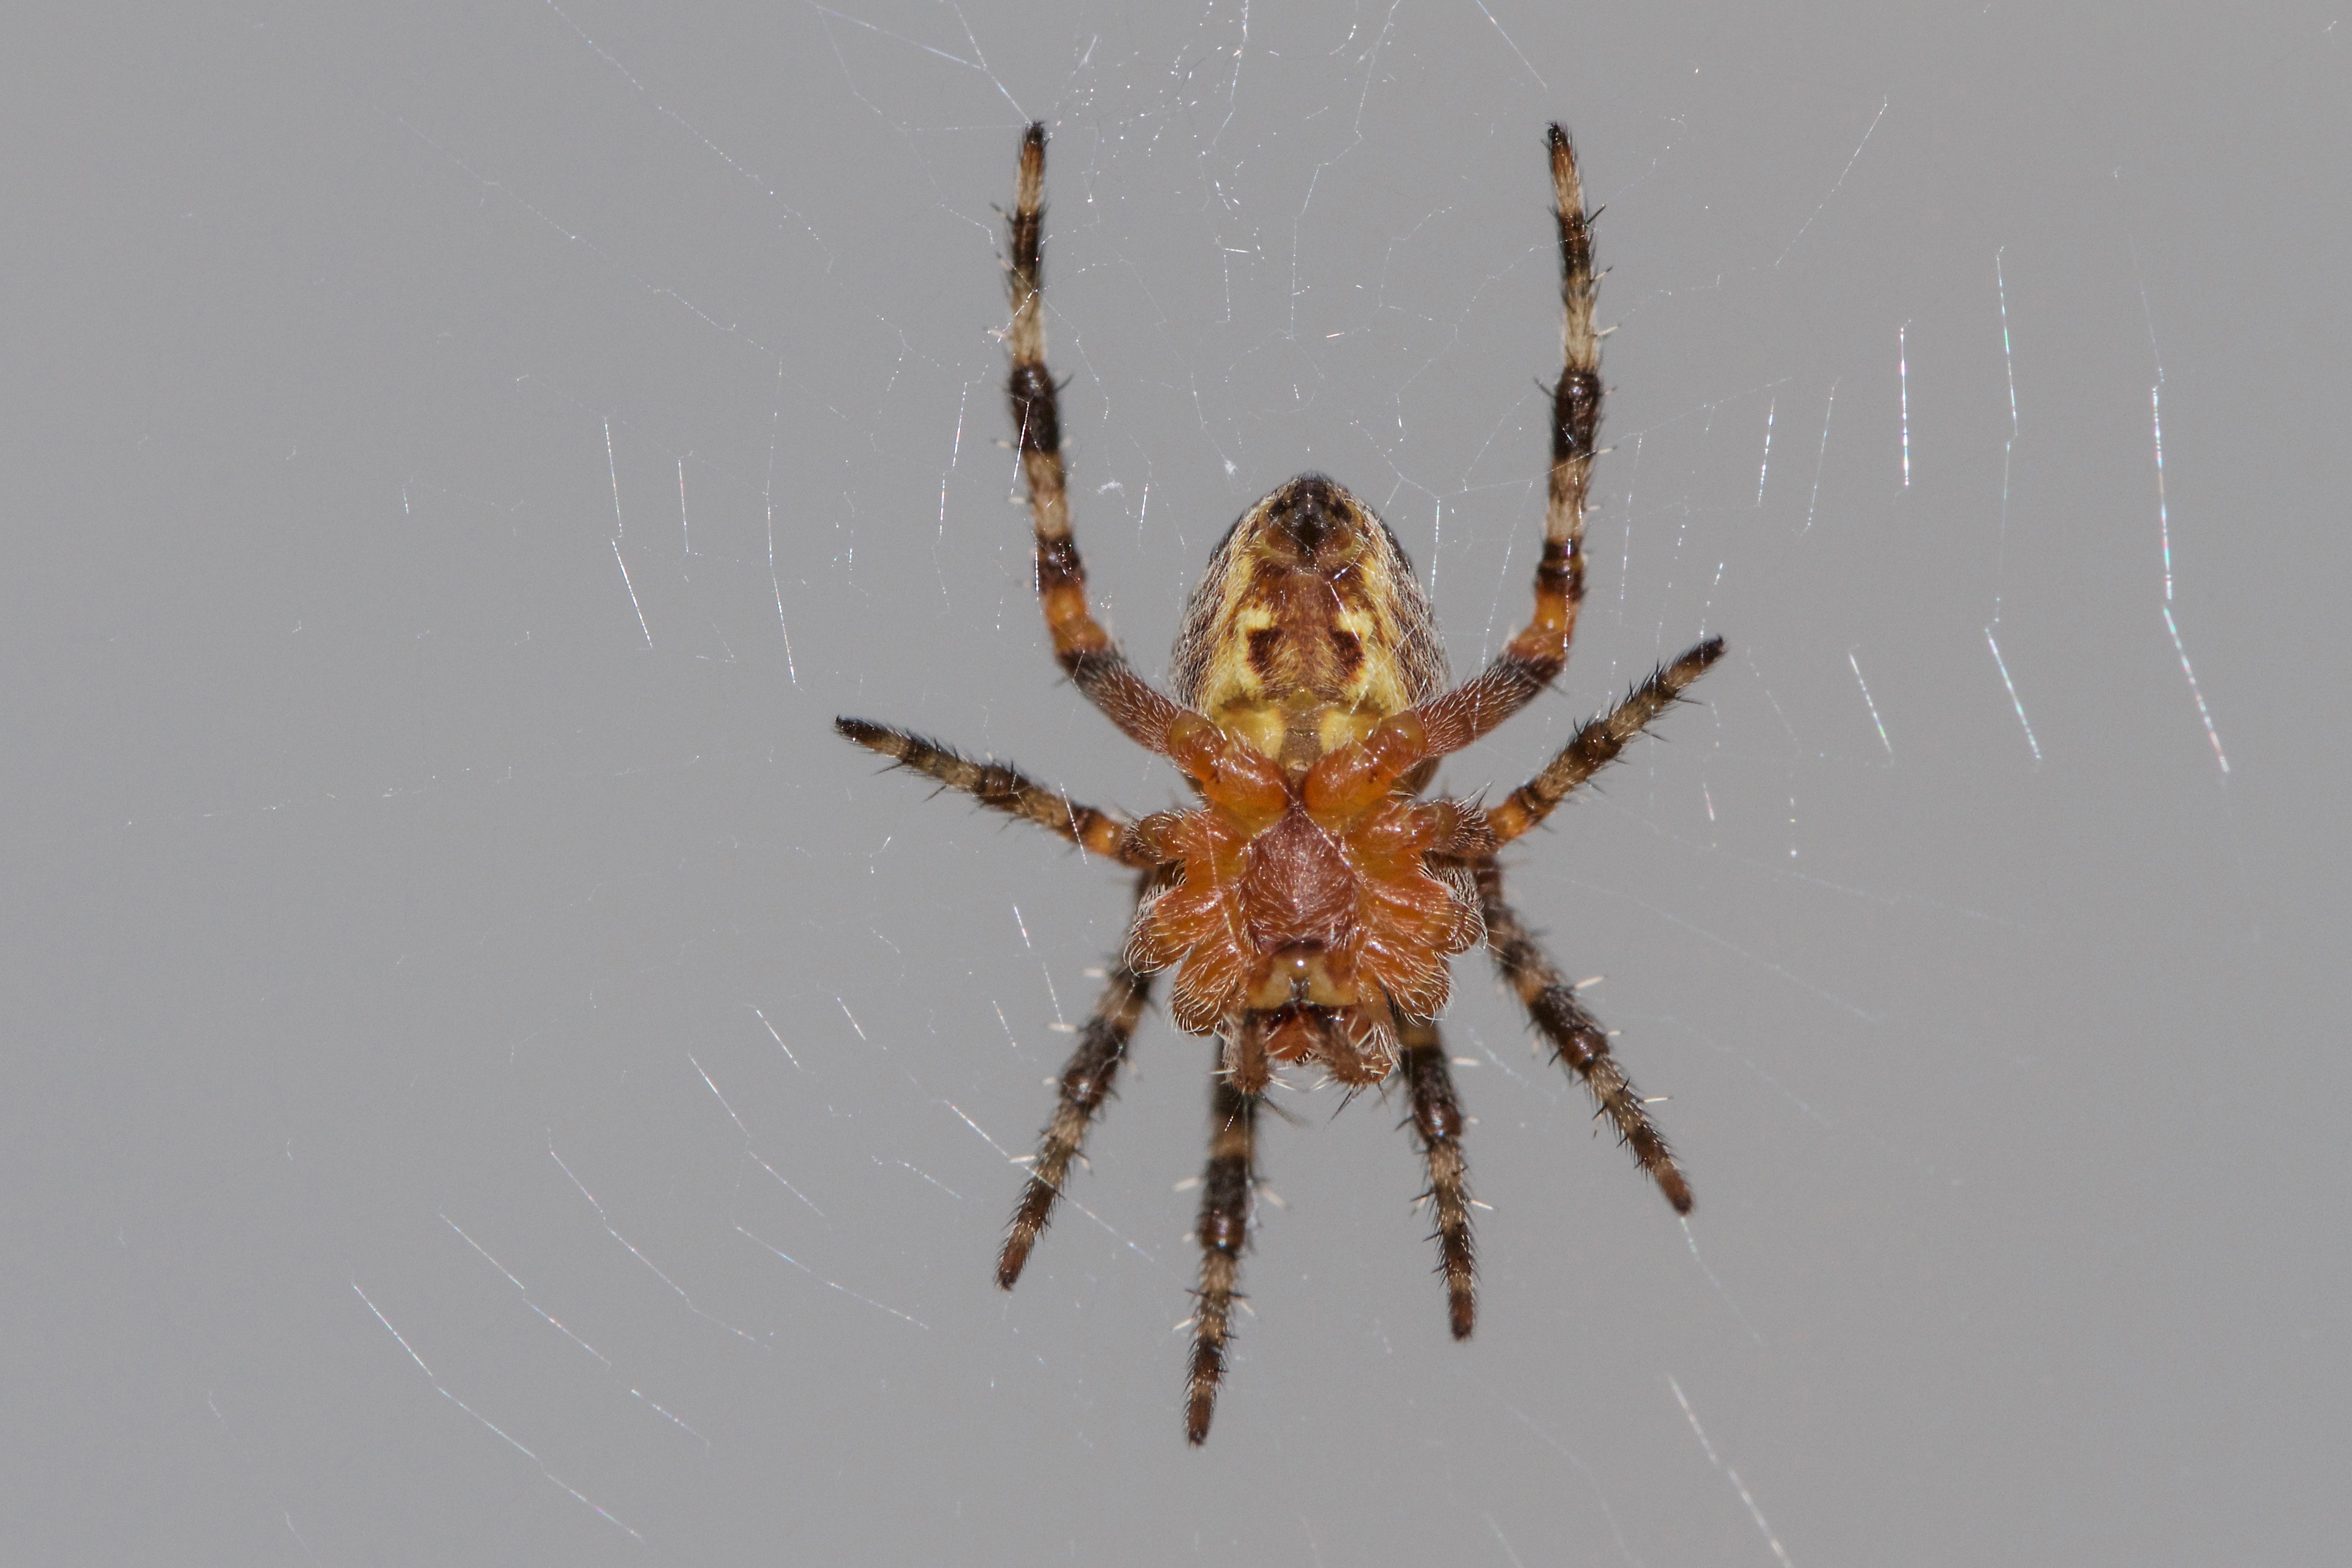
animal, insect, close, fauna, invertebrate, cobweb, close up, spider, arachnid, garden spider, argiope, macro photography, arthropod, araneus diadematus, european garden spider, wolf spider, araneus, orb weaver spider, yellow garden spider